Cream stew
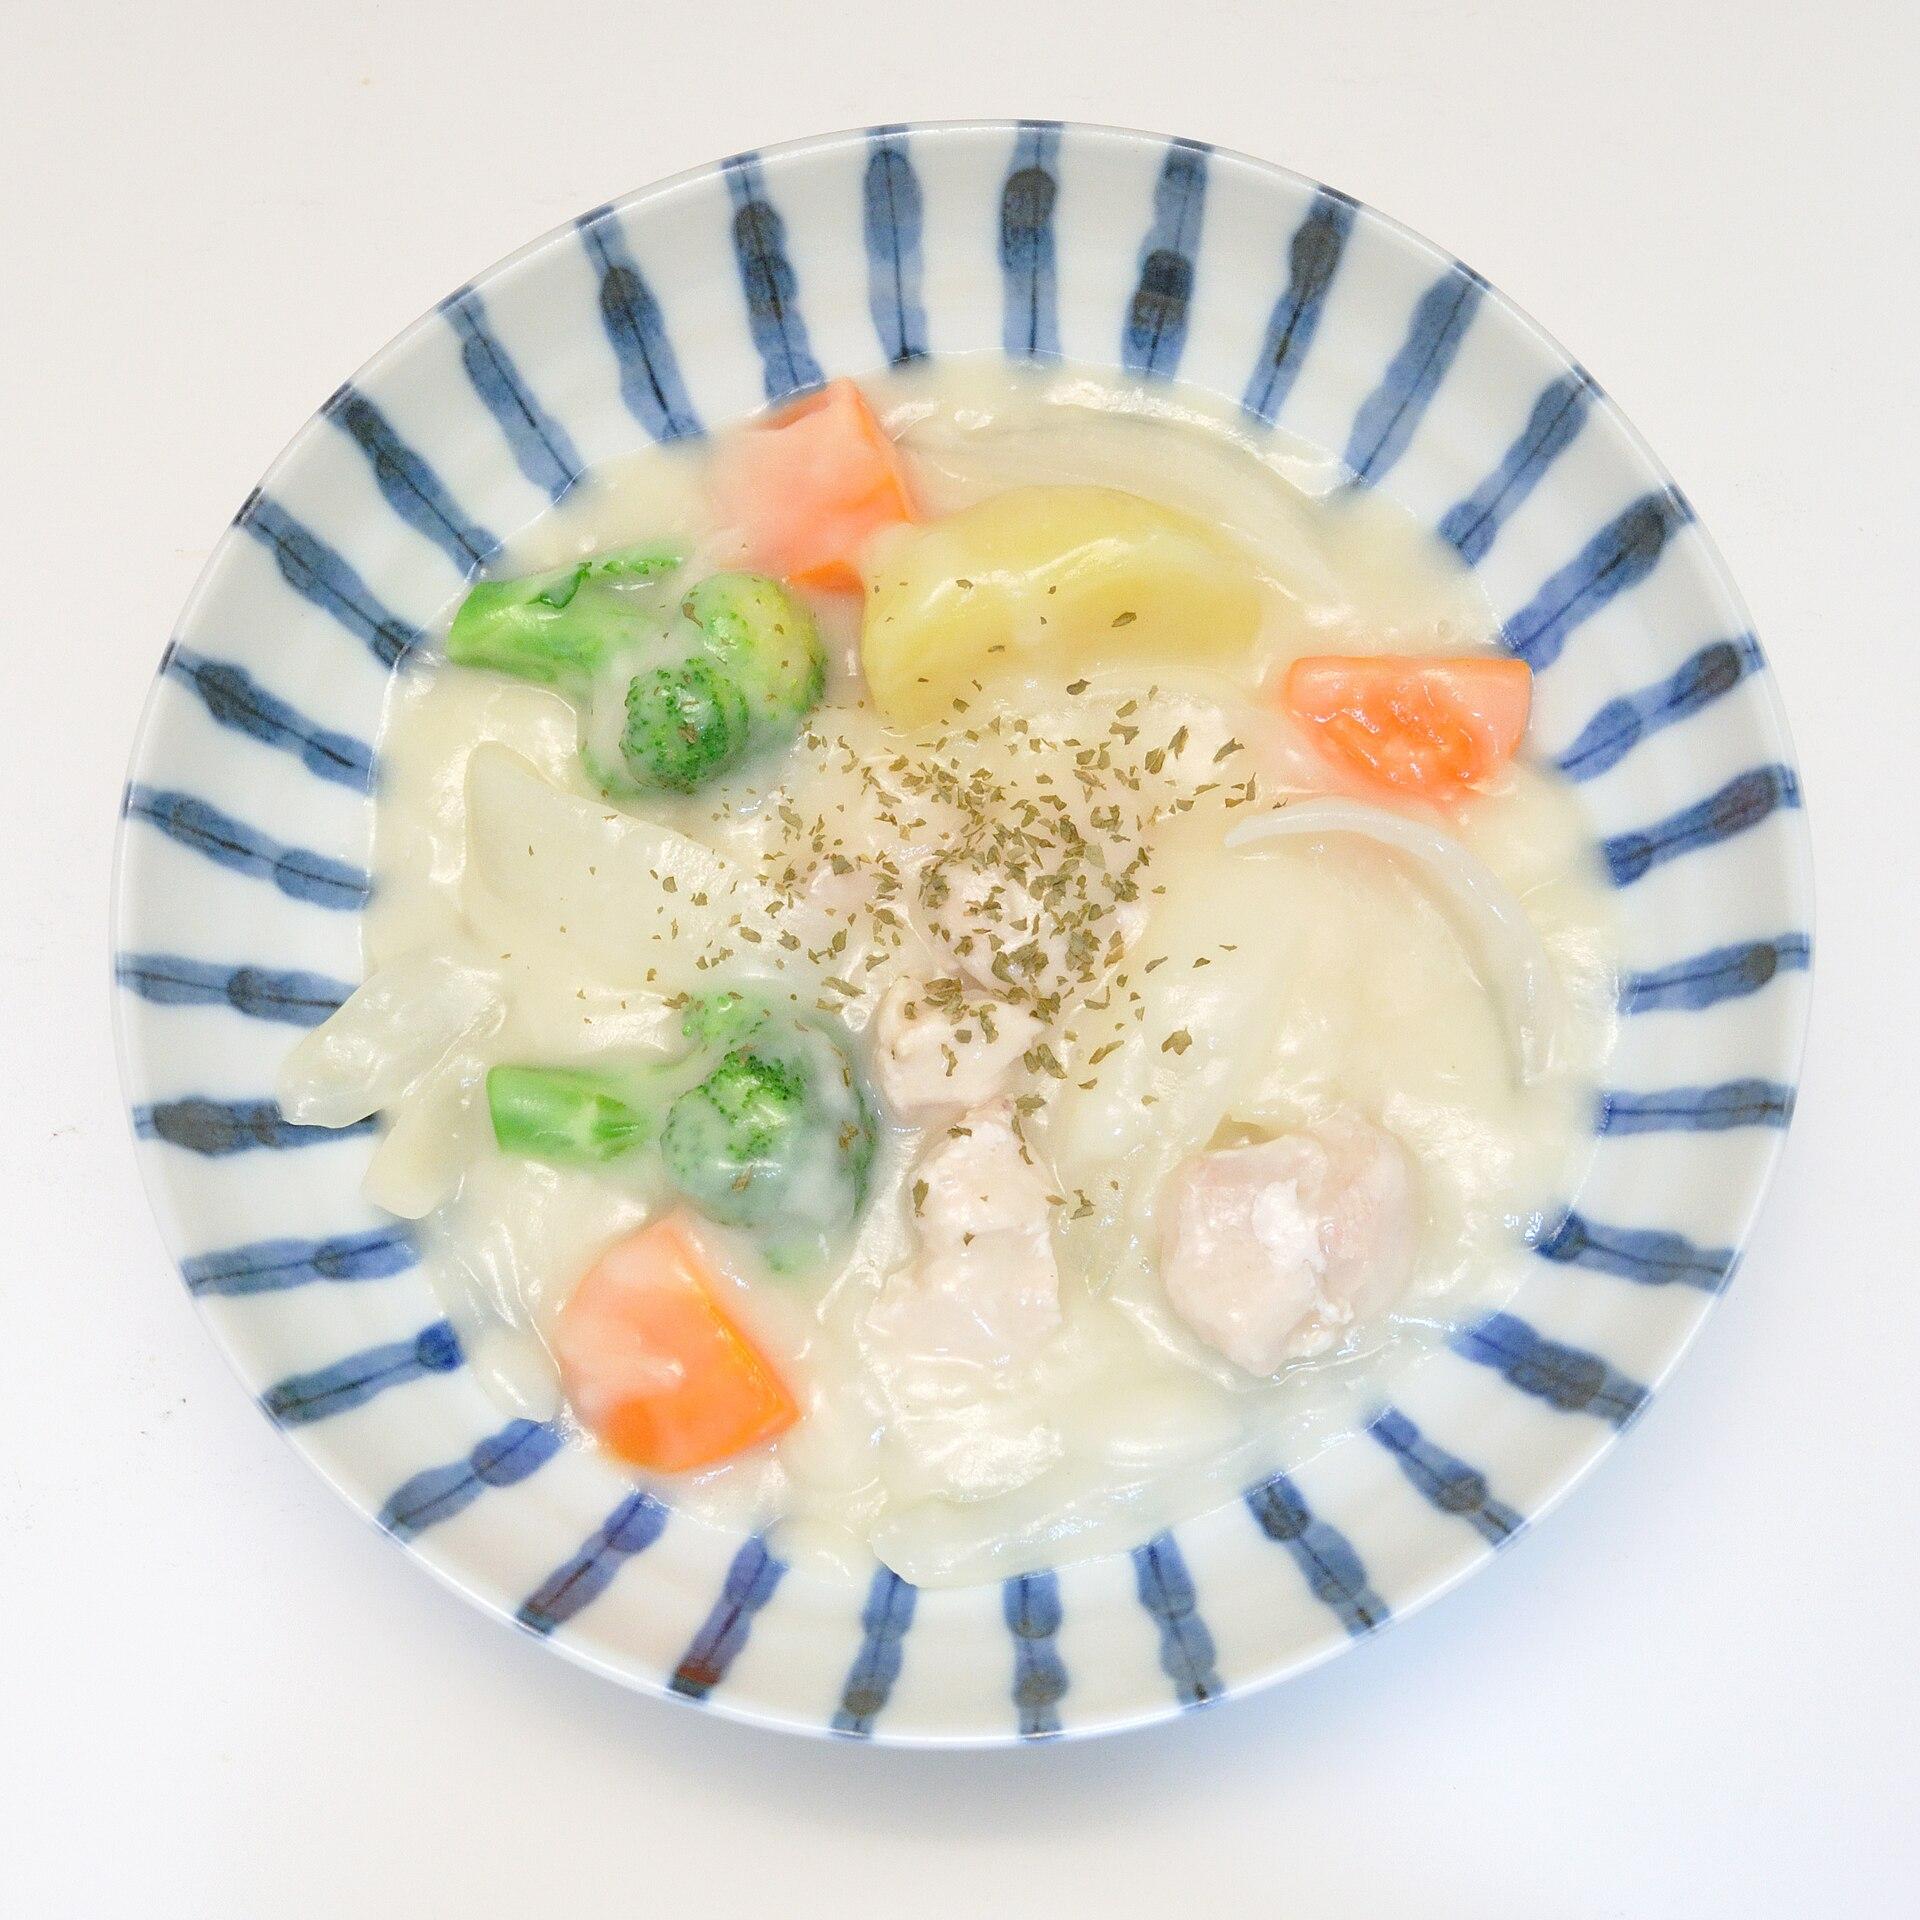
Also known as:
ja - Japanese: クリームシチュー
jv - Javanese: Krim godhog
ko - Korean: 크림 스튜
uk - Ukrainian: Вершкове рагу
vi - Vietnamese: Kem hầm
Category: stew (meat stew, vegetable stew)
Cuisine: Japanese
Associated cuisines: Japanese
Area: Niigata
Countries: Japan
Region: Eastern Asia, , , ,
The dish is a popular yōshoku dish consisting of meat, usually chicken or pork, and mixed Vegetable, onion, carrot, potato, and cabbage, cooked in thick white roux.